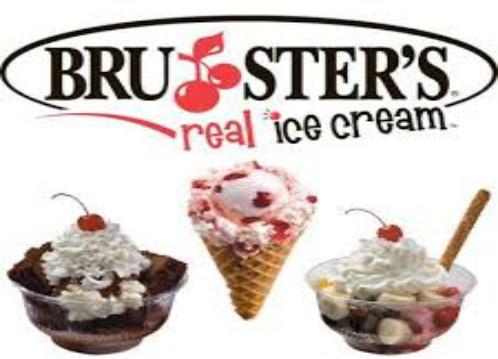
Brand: Bruster's Ice Cream
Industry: Food